We Monsters

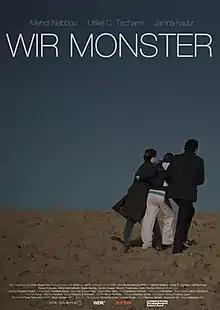
Film poster

We Monsters is a 2015 German drama film directed by Sebastian Ko. It was screened in the Discovery section of the 2015 Toronto International Film Festival.